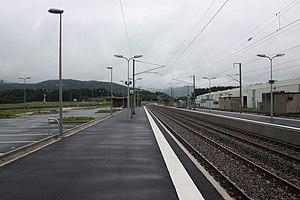
Gare de Nurieux
La gare de Nurieux est une gare ferroviaire française de la ligne de Bourg-en-Bresse à Bellegarde, située sur le territoire de la commune de Nurieux-Volognat, dans le département de l'Ain, en région Auvergne-Rhône-Alpes.
Mornay est une ancienne commune française du département de l'Ain. Le 1ᵉʳ mars 1973, la commune fusionne avec Volognat pour donner la commune de Nurieux-Volognat.
La ligne de Bourg-en-Bresse à Bellegarde, dite aussi ligne du Haut-Bugey ou ligne des Carpates pour la section de La Cluse à Bellegarde, est une ligne de chemin de fer française qui relie Bourg-en-Bresse à Bellegarde-sur-Valserine via Nantua. Elle s'étend sur 65 kilomètres à travers le massif du Jura, comporte des déclivités de 29 ‰ et des courbes dont le rayon s'abaisse jusqu'à 250 mètres, ce qui rend son exploitation difficile. Elle constitue la ligne 884 000 du réseau ferré national.